Shizi, Pingtung

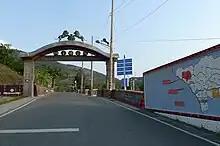
Entrance to Shizi Township Hall

Shizi Township is a mountain indigenous township in Pingtung County, Taiwan. It is the largest township of the county. The main population is the Paiwan people of the Taiwanese aborigines.